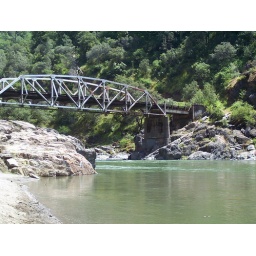
bridge over the american river